Suzurandai-nishiguchi Station

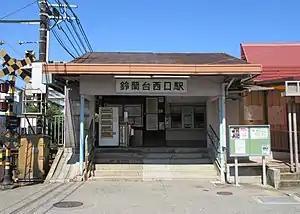
Suzurandai-nishiguchi, June 2020

is a railway station in Kita-ku, Kobe, Hyōgo Prefecture, Japan.